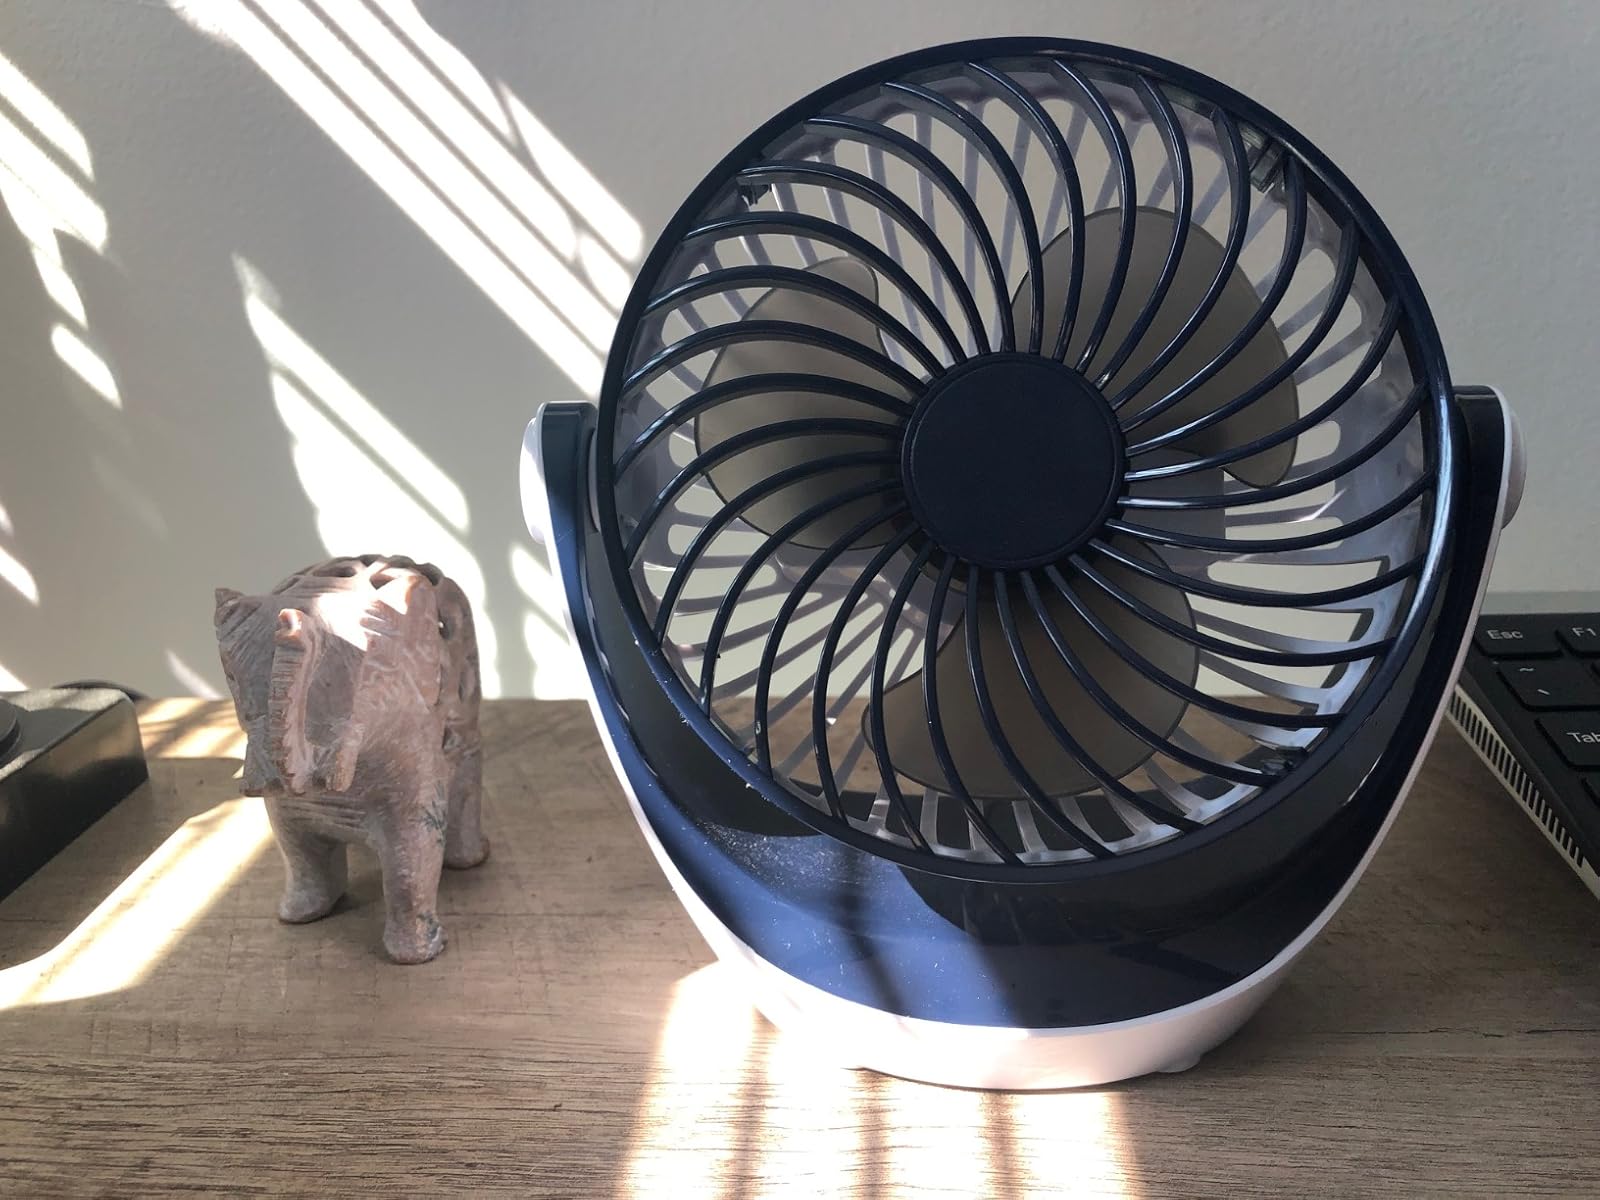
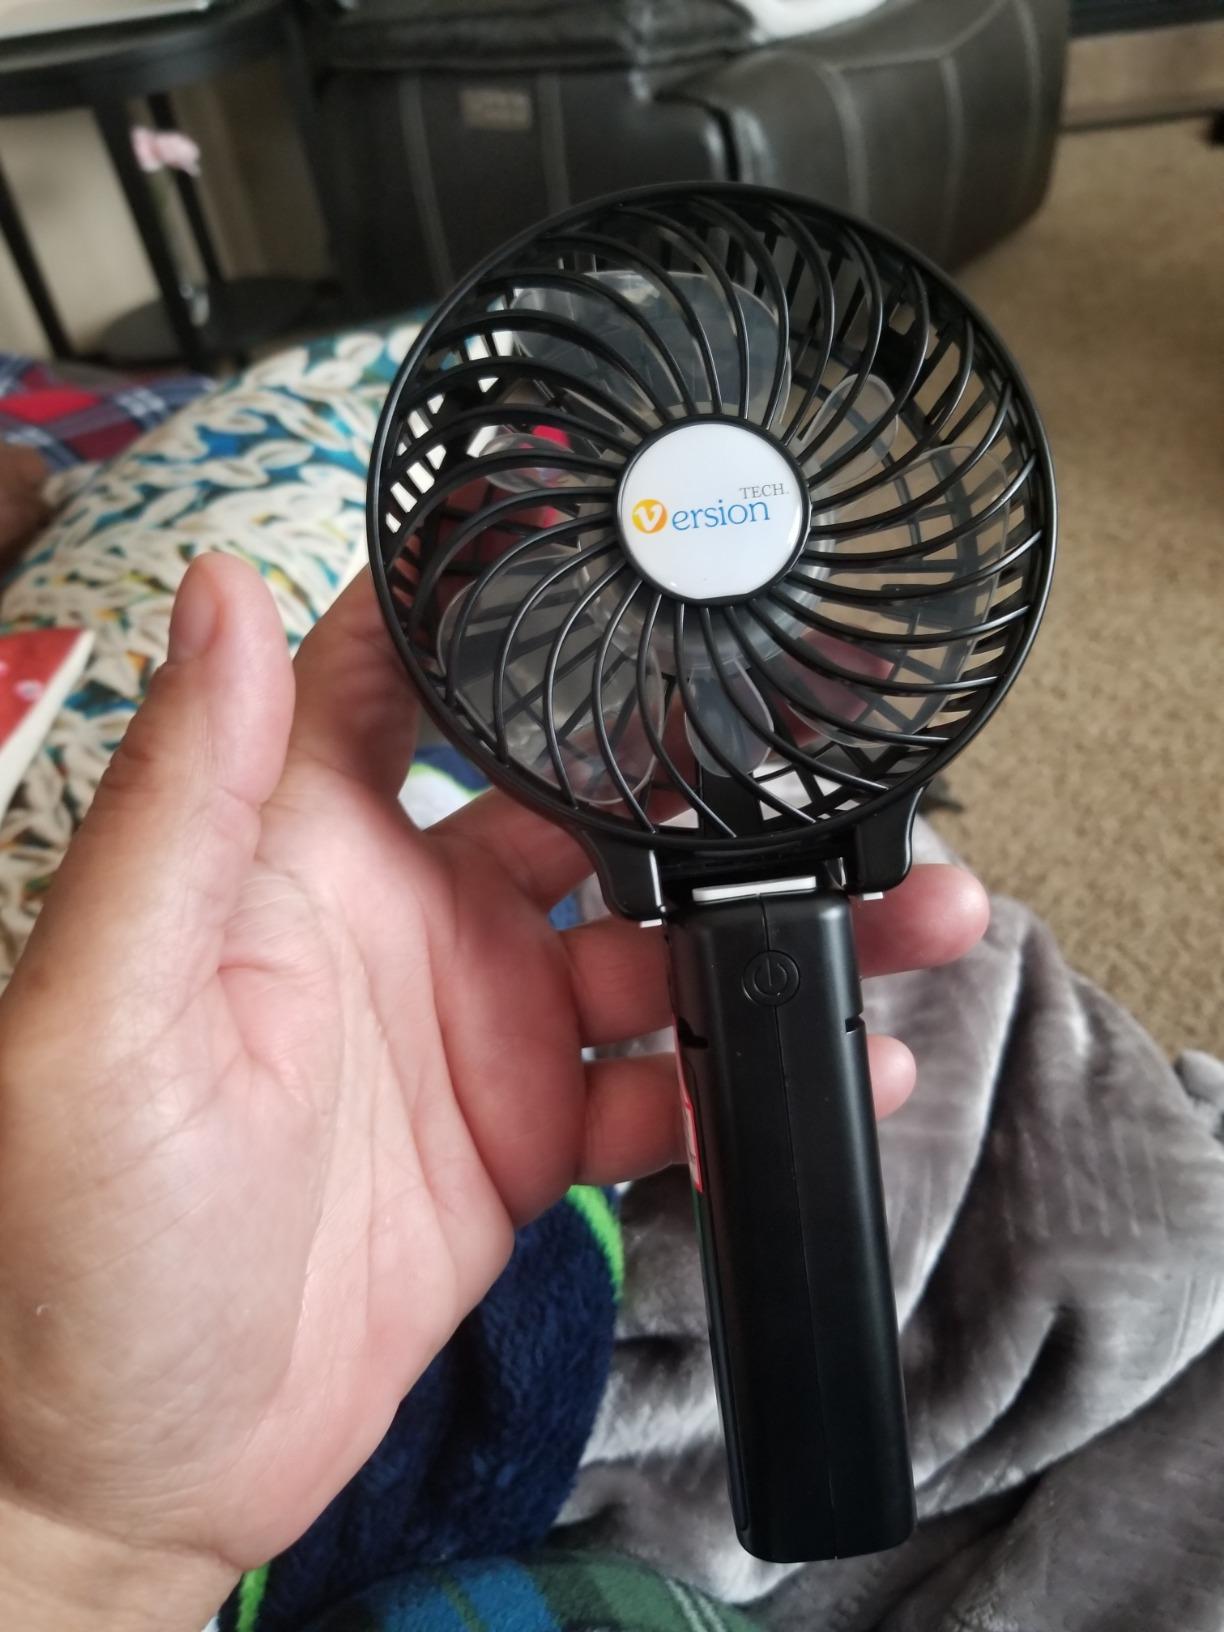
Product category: fan
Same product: no